Manifold injection

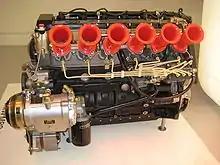
Straight-six engine BMW M88This example shows the basic layout of a multi-point injected engine – each cylinder is fitted with its own fuel injector, and each fuel injector has its own fuel line (white parts) going straight into the fuel injection pump (mounted on the right hand side)

In a multi-point injected engine, every cylinder has its own fuel injector, and the fuel injectors are usually installed in close proximity to the intake valve(s). Thus, the injectors inject the fuel through the open intake valve into the cylinder, which should not be confused with direct injection. Certain multi-point injection systems also use tubes with poppet valves fed by a central injector instead of individual injectors. Typically though, a multi-point injected engine has one fuel injector per cylinder, an electric fuel pump, a fuel distributor, an airflow sensor, and, in modern engines, an engine control unit. The temperatures near the intake valve(s) are rather high, the intake stroke causes intake air swirl, and there is much time for the air-fuel mixture to form. Therefore, the fuel does not require much atomisation. The atomisation quality is relative to the injection pressure, which means that a relatively low injection pressure (compared with direct injection) is sufficient for multi-point injected engines. A low injection pressure results in a low relative air-fuel velocity, which causes large, and slowly vapourising fuel droplets. Therefore, the injection timing has to be precise to minimise unburnt fuel (and thus HC emissions). Because of this, continuously injecting systems such as the Bosch K-Jetronic are obsolete. Modern multi-point injection systems use electronically controlled intermittent injection instead.